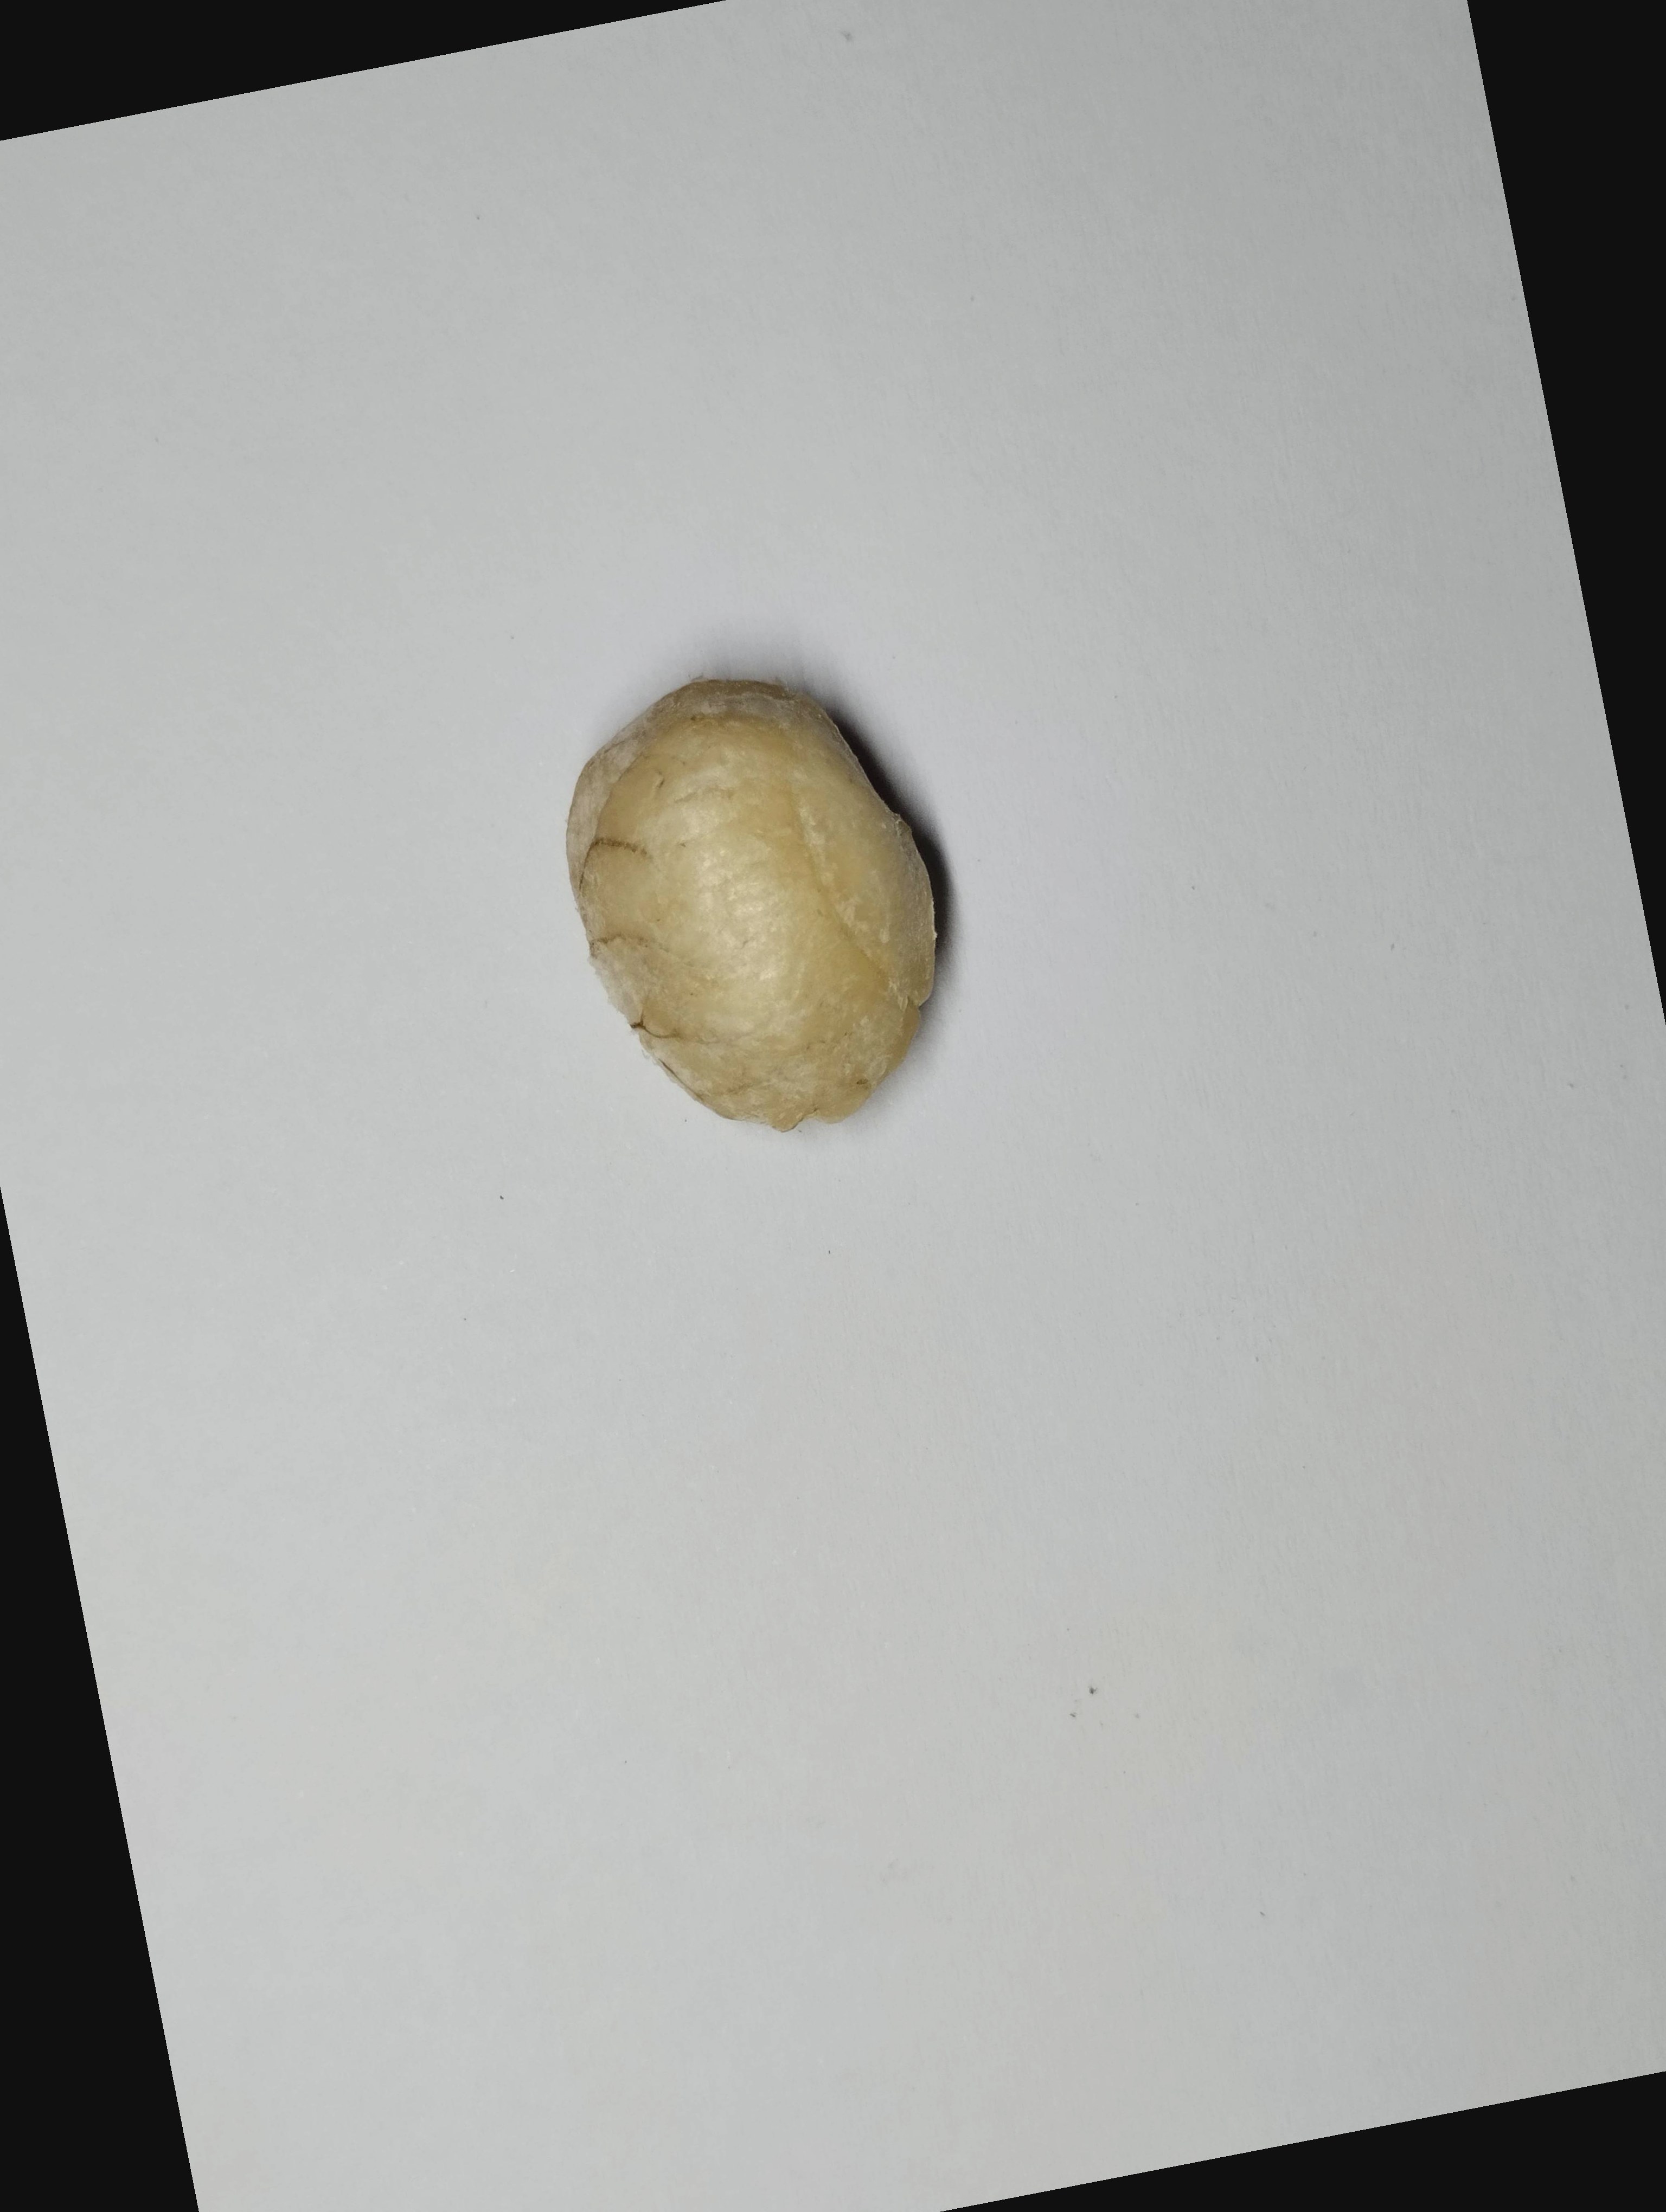
Label: bagus (good seed)